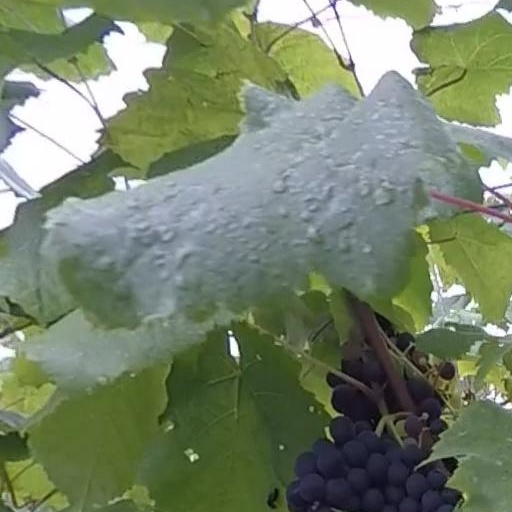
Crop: grape